Primer Plano (magazine)

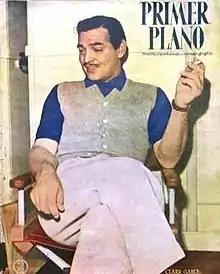
Clark Gable on the cover of the magazine's June, 1947 issue

Primer Plano was a Spanish film magazine established on 20 October 1940. The founder was a Falange member Manuel Augusto García Viñolas. It was published on a weekly basis. The Falange-influenced publication struck a balance between its coverage of film stars and film reviews, as well as the role of entertainment and film in society.